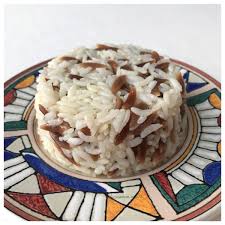
Yemek: pirinc_pilavi